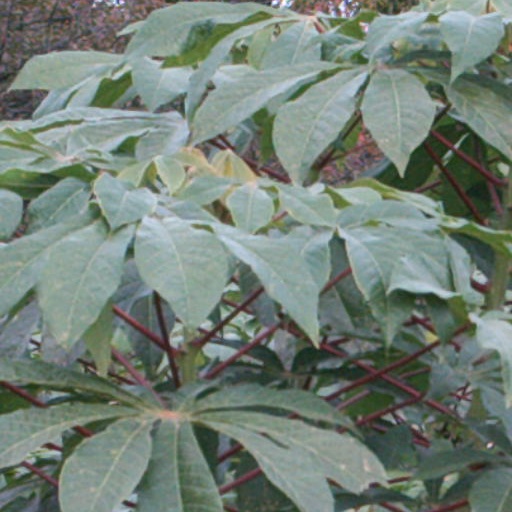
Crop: cassava